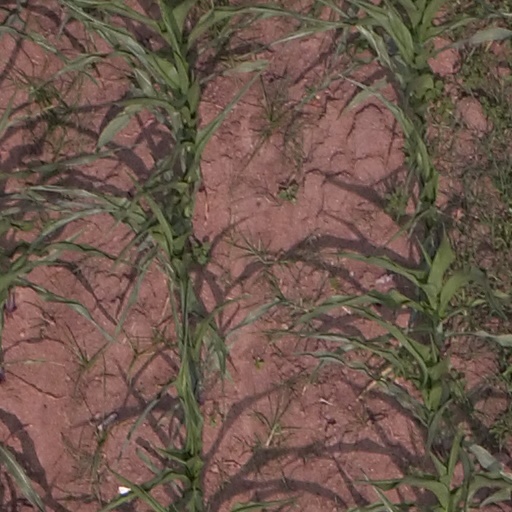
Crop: maize; corn